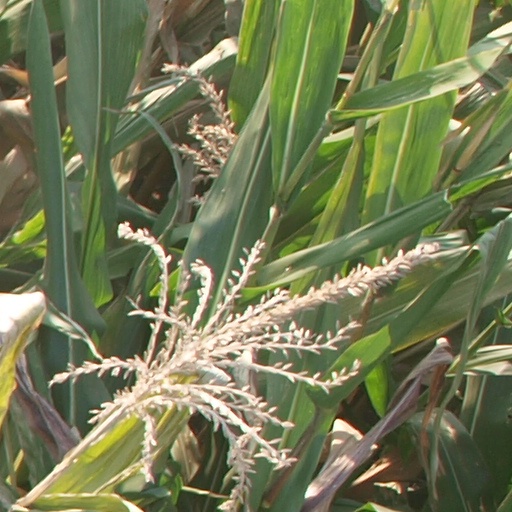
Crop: maize; corn